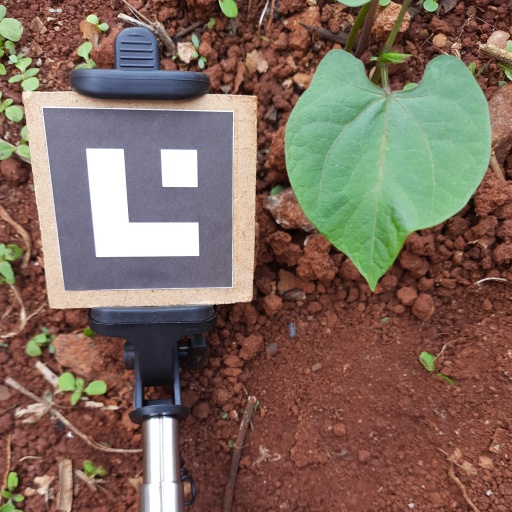
Observations: wavy surface, no eating holes, under shade